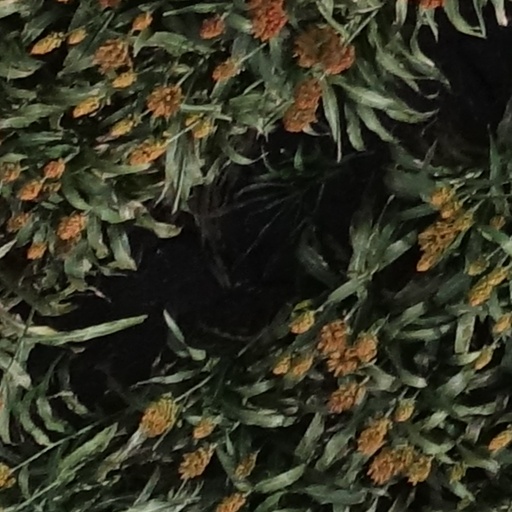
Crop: sorghum